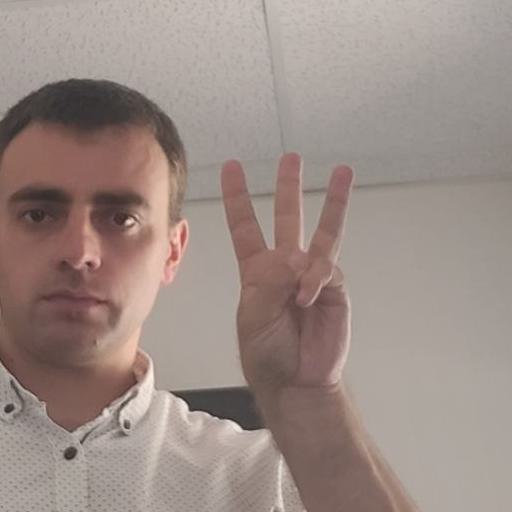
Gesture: three